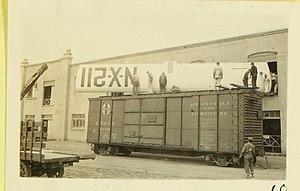
Un wagon porte-automobiles est un type de wagon ferroviaire plat spécial servant au transport d'automobiles. Il s'agit généralement de wagons ouverts ou grillagés pouvant accueillir les voitures sur deux niveaux ; des wagons à trois niveaux ont existé aux États Unis où le gabarit ferroviaire le permet.